Karl Carver

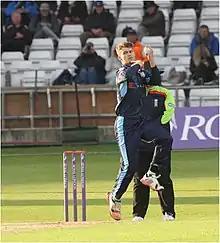
Carver in 2017

Karl Carver (born 26 March 1996) is an English first-class cricketer. A left-handed batsman and slow left arm orthodox bowler, Carver was previously contracted to Yorkshire County Cricket Club, for whom he played his debut first-class match in 2014. In July 2021, Carver signed with Warwickshire to play for the side for three weeks during the 2021 Royal London One-Day Cup.